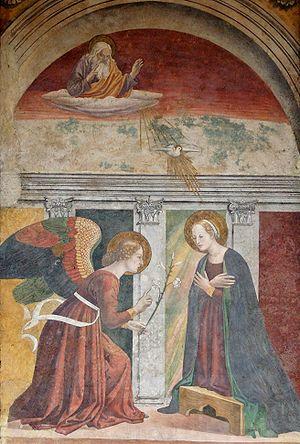
Annonciation attribuée à Melozzo da Forlì, Panthéon de Rome.
L’Annonciation est l'annonce de sa maternité divine faite à la Vierge Marie par l'archange Gabriel.